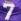
Number: 7